Nalini Krishan

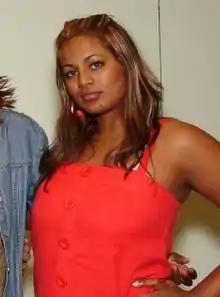

Nalini Krishan (born 30 August) is an Australian actress best known for role as Barriss Offee in "".